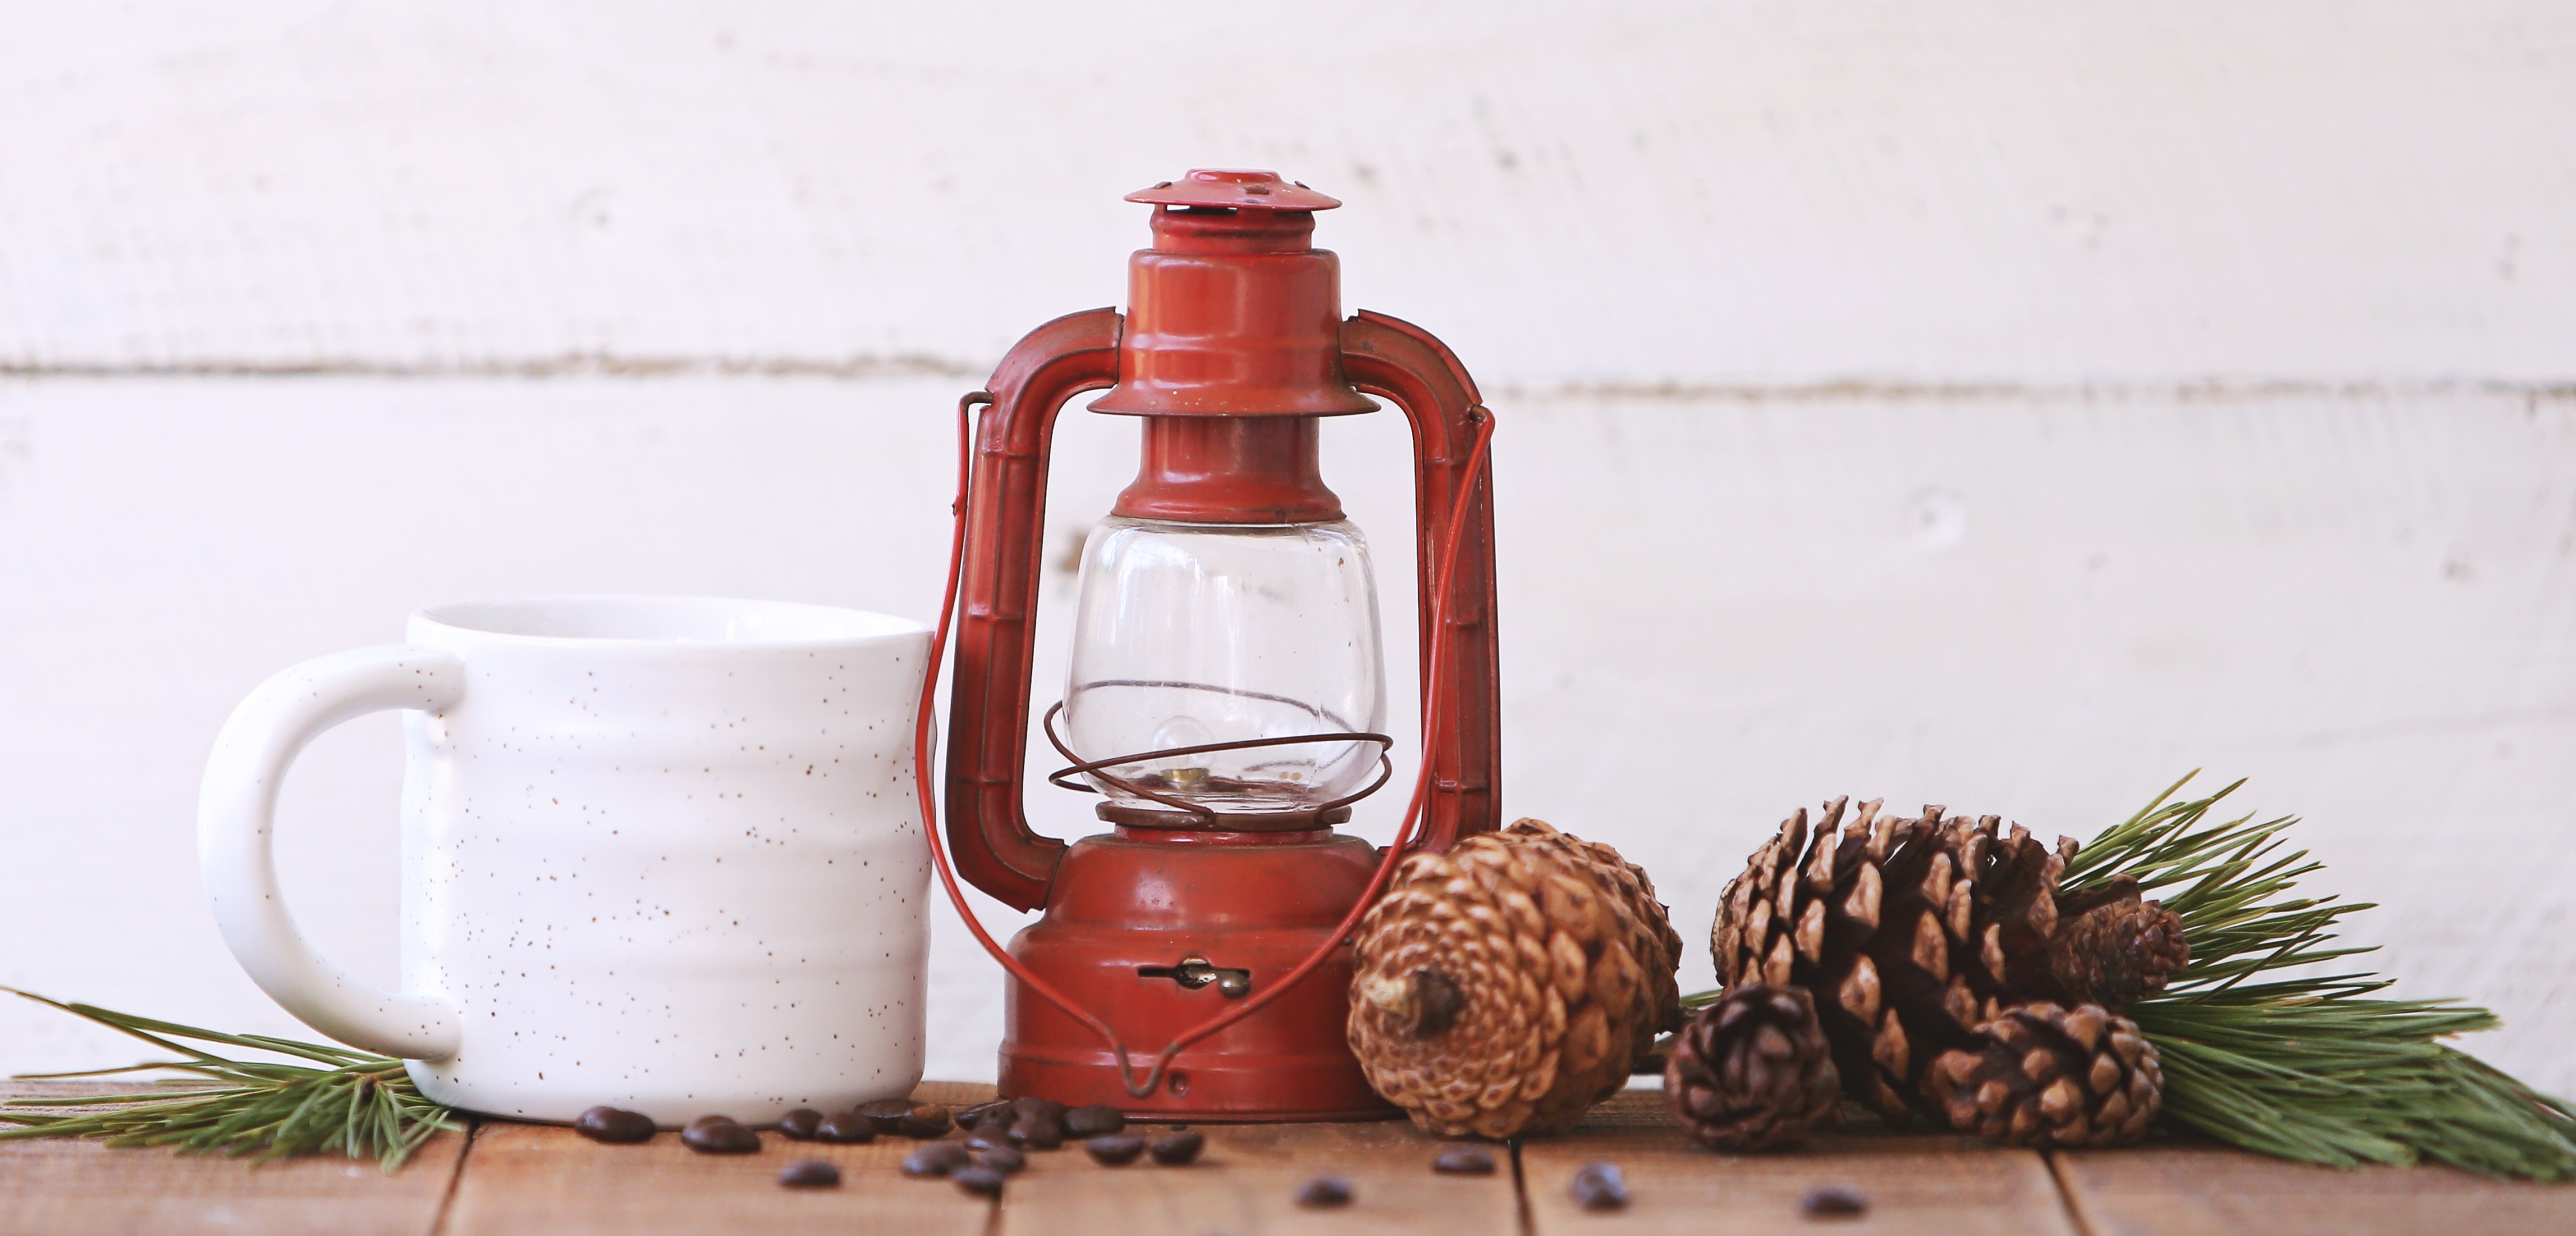
winter, rustic, lantern, red, holiday, bottle, christmas, pine cone, festive, xmas